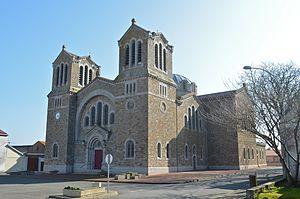
Église Saint-Louis de Paimbœuf - Loire-Atlantique, France
Cet article recense les monuments historiques en Loire-Atlantique, en France, répertoriés sur la base Mérimée.
L'église Saint-Louis est une église située à Paimbœuf, en France.
Paimbœuf est une commune de l'Ouest de la France, située dans le département de la Loire-Atlantique, en région Pays de la Loire.
Paimbœuf est une commune de l'Ouest de la France, située dans le département de la Loire-Atlantique, en région Pays de la Loire.